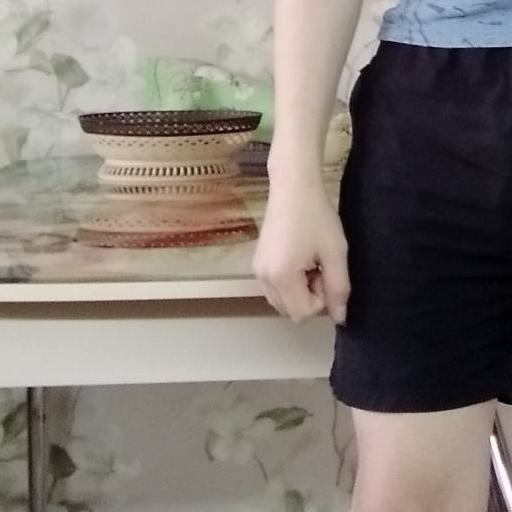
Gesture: no_gesture